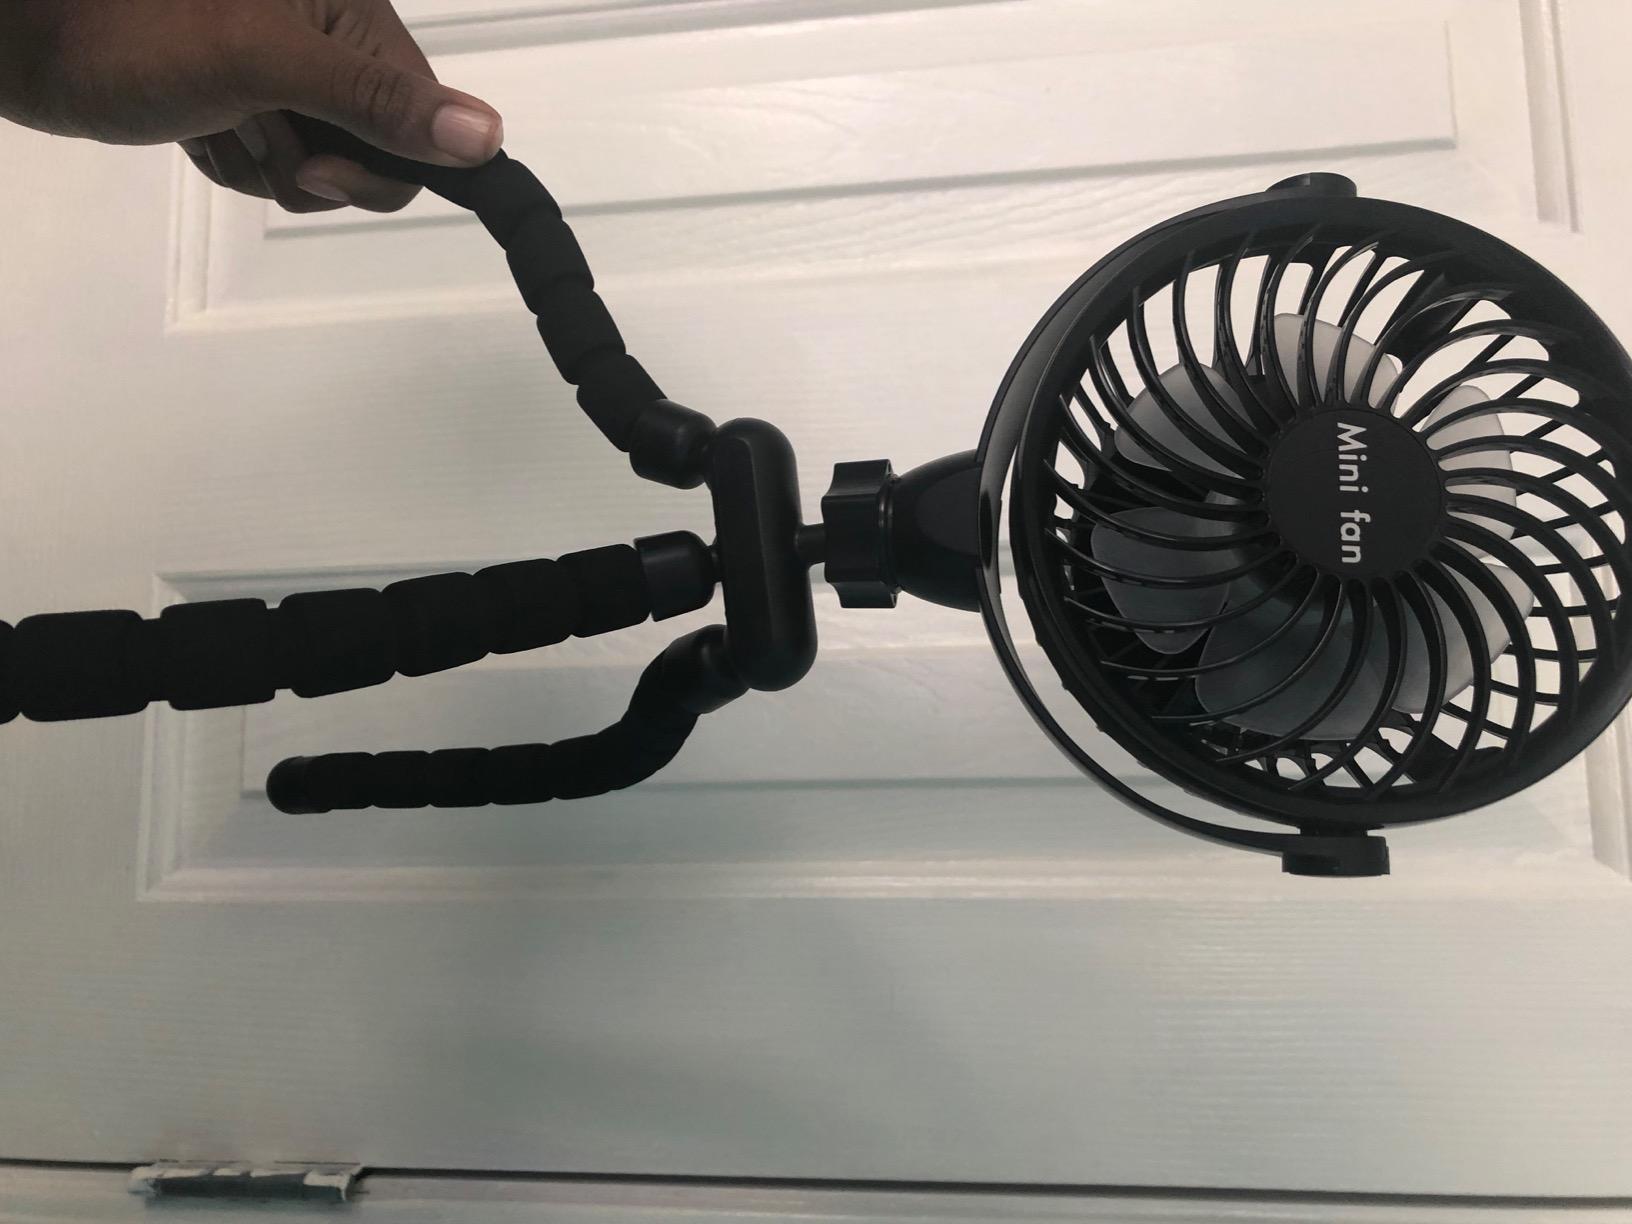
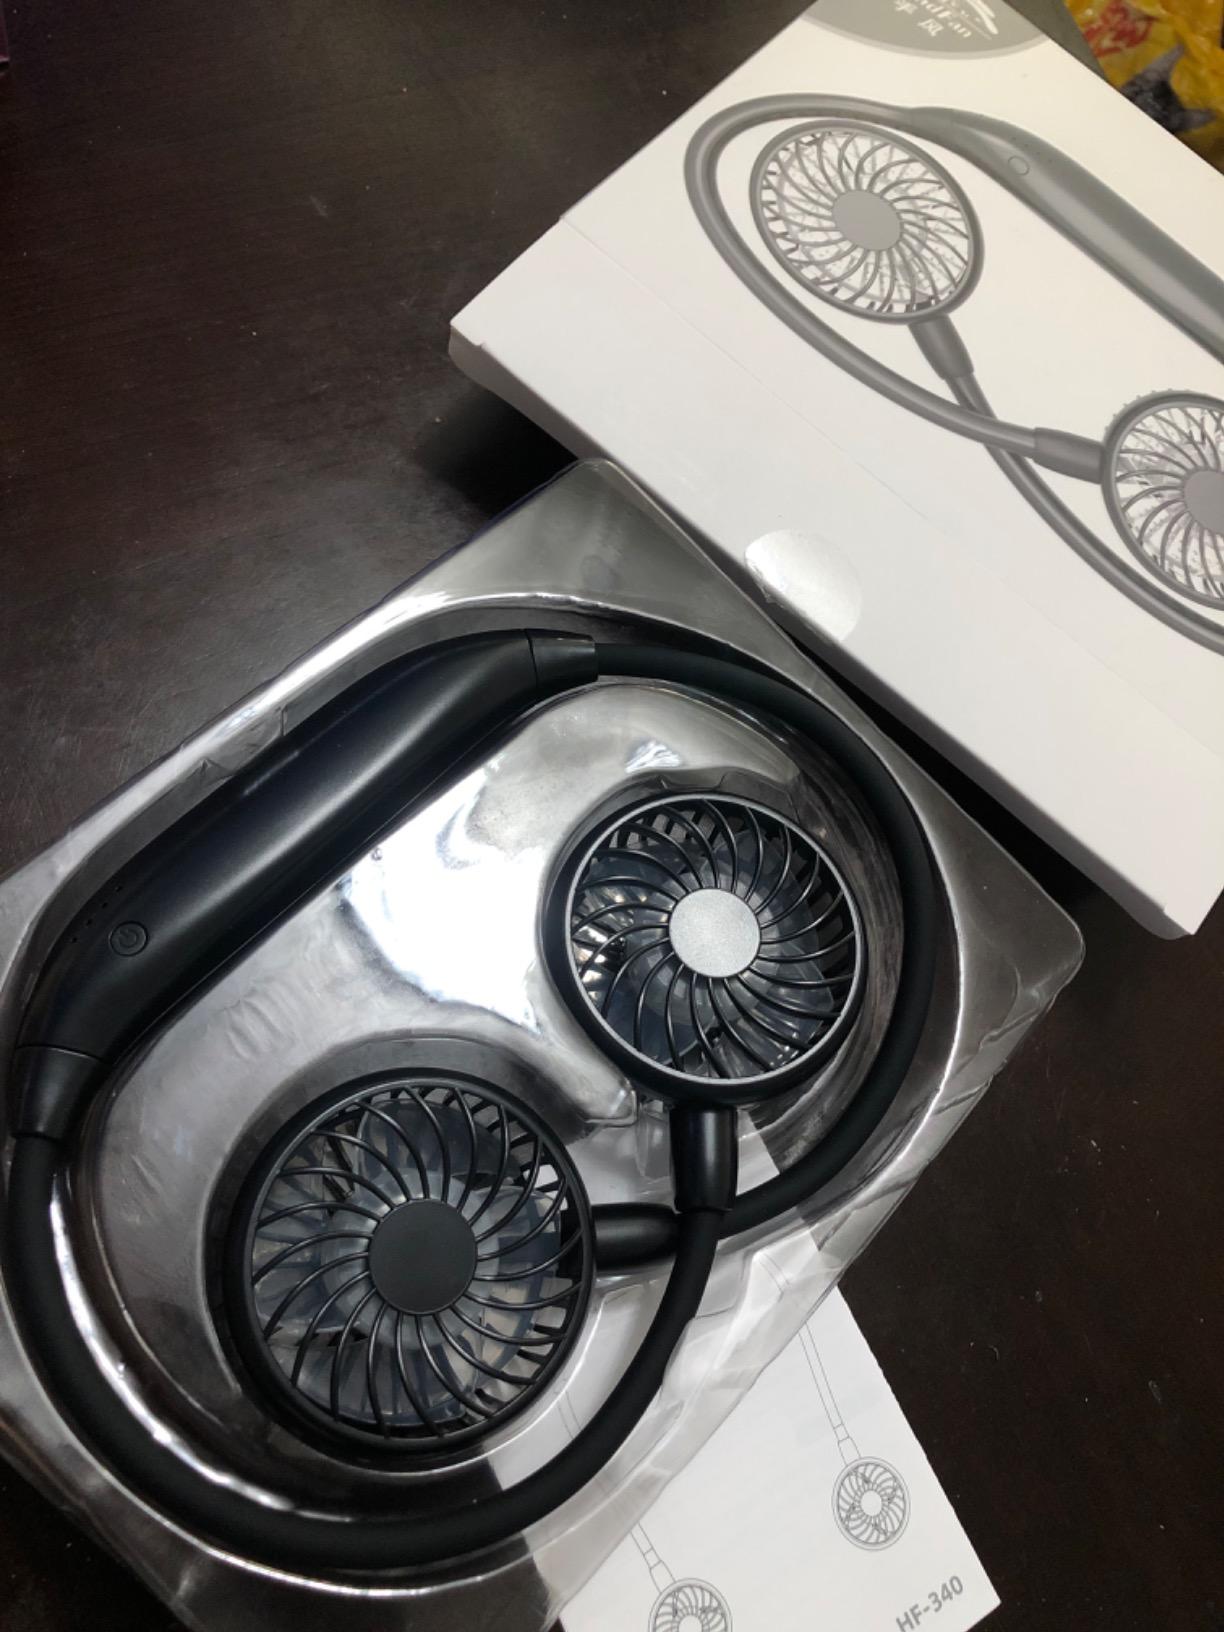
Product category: fan
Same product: no